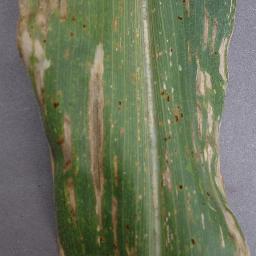
Label: Corn___Cercospora_leaf_spot Gray_leaf_spot